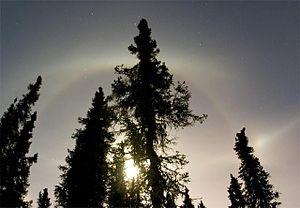
Un parhélie, également appelé « faux soleil », « soleil double », « œil de bouc » ou « chiens du soleil », est un photométéore, c'est-à-dire un phénomène optique atmosphérique, lié à celui du halo solaire, consistant en l'apparition de deux répliques de l'image du soleil, placées horizontalement de part et d'autre de celui-ci.
La parasélène est un photométéore de la famille des halos qui apparaît assez rarement par réfraction des rayons lunaires par les cristaux de glace des cirrus ou des cirrostratus. Analogue aux parhélies, mais moins brillant, c'est la lumière réfléchie par la lune qui est en cause, et non celle du soleil, donnant des points brillants le long du cercle parasélénique à une distance angulaire de 22° et 46°. Le phénomène n'est généralement visible que par pleine Lune car la lumière lunaire est autrement trop faible.